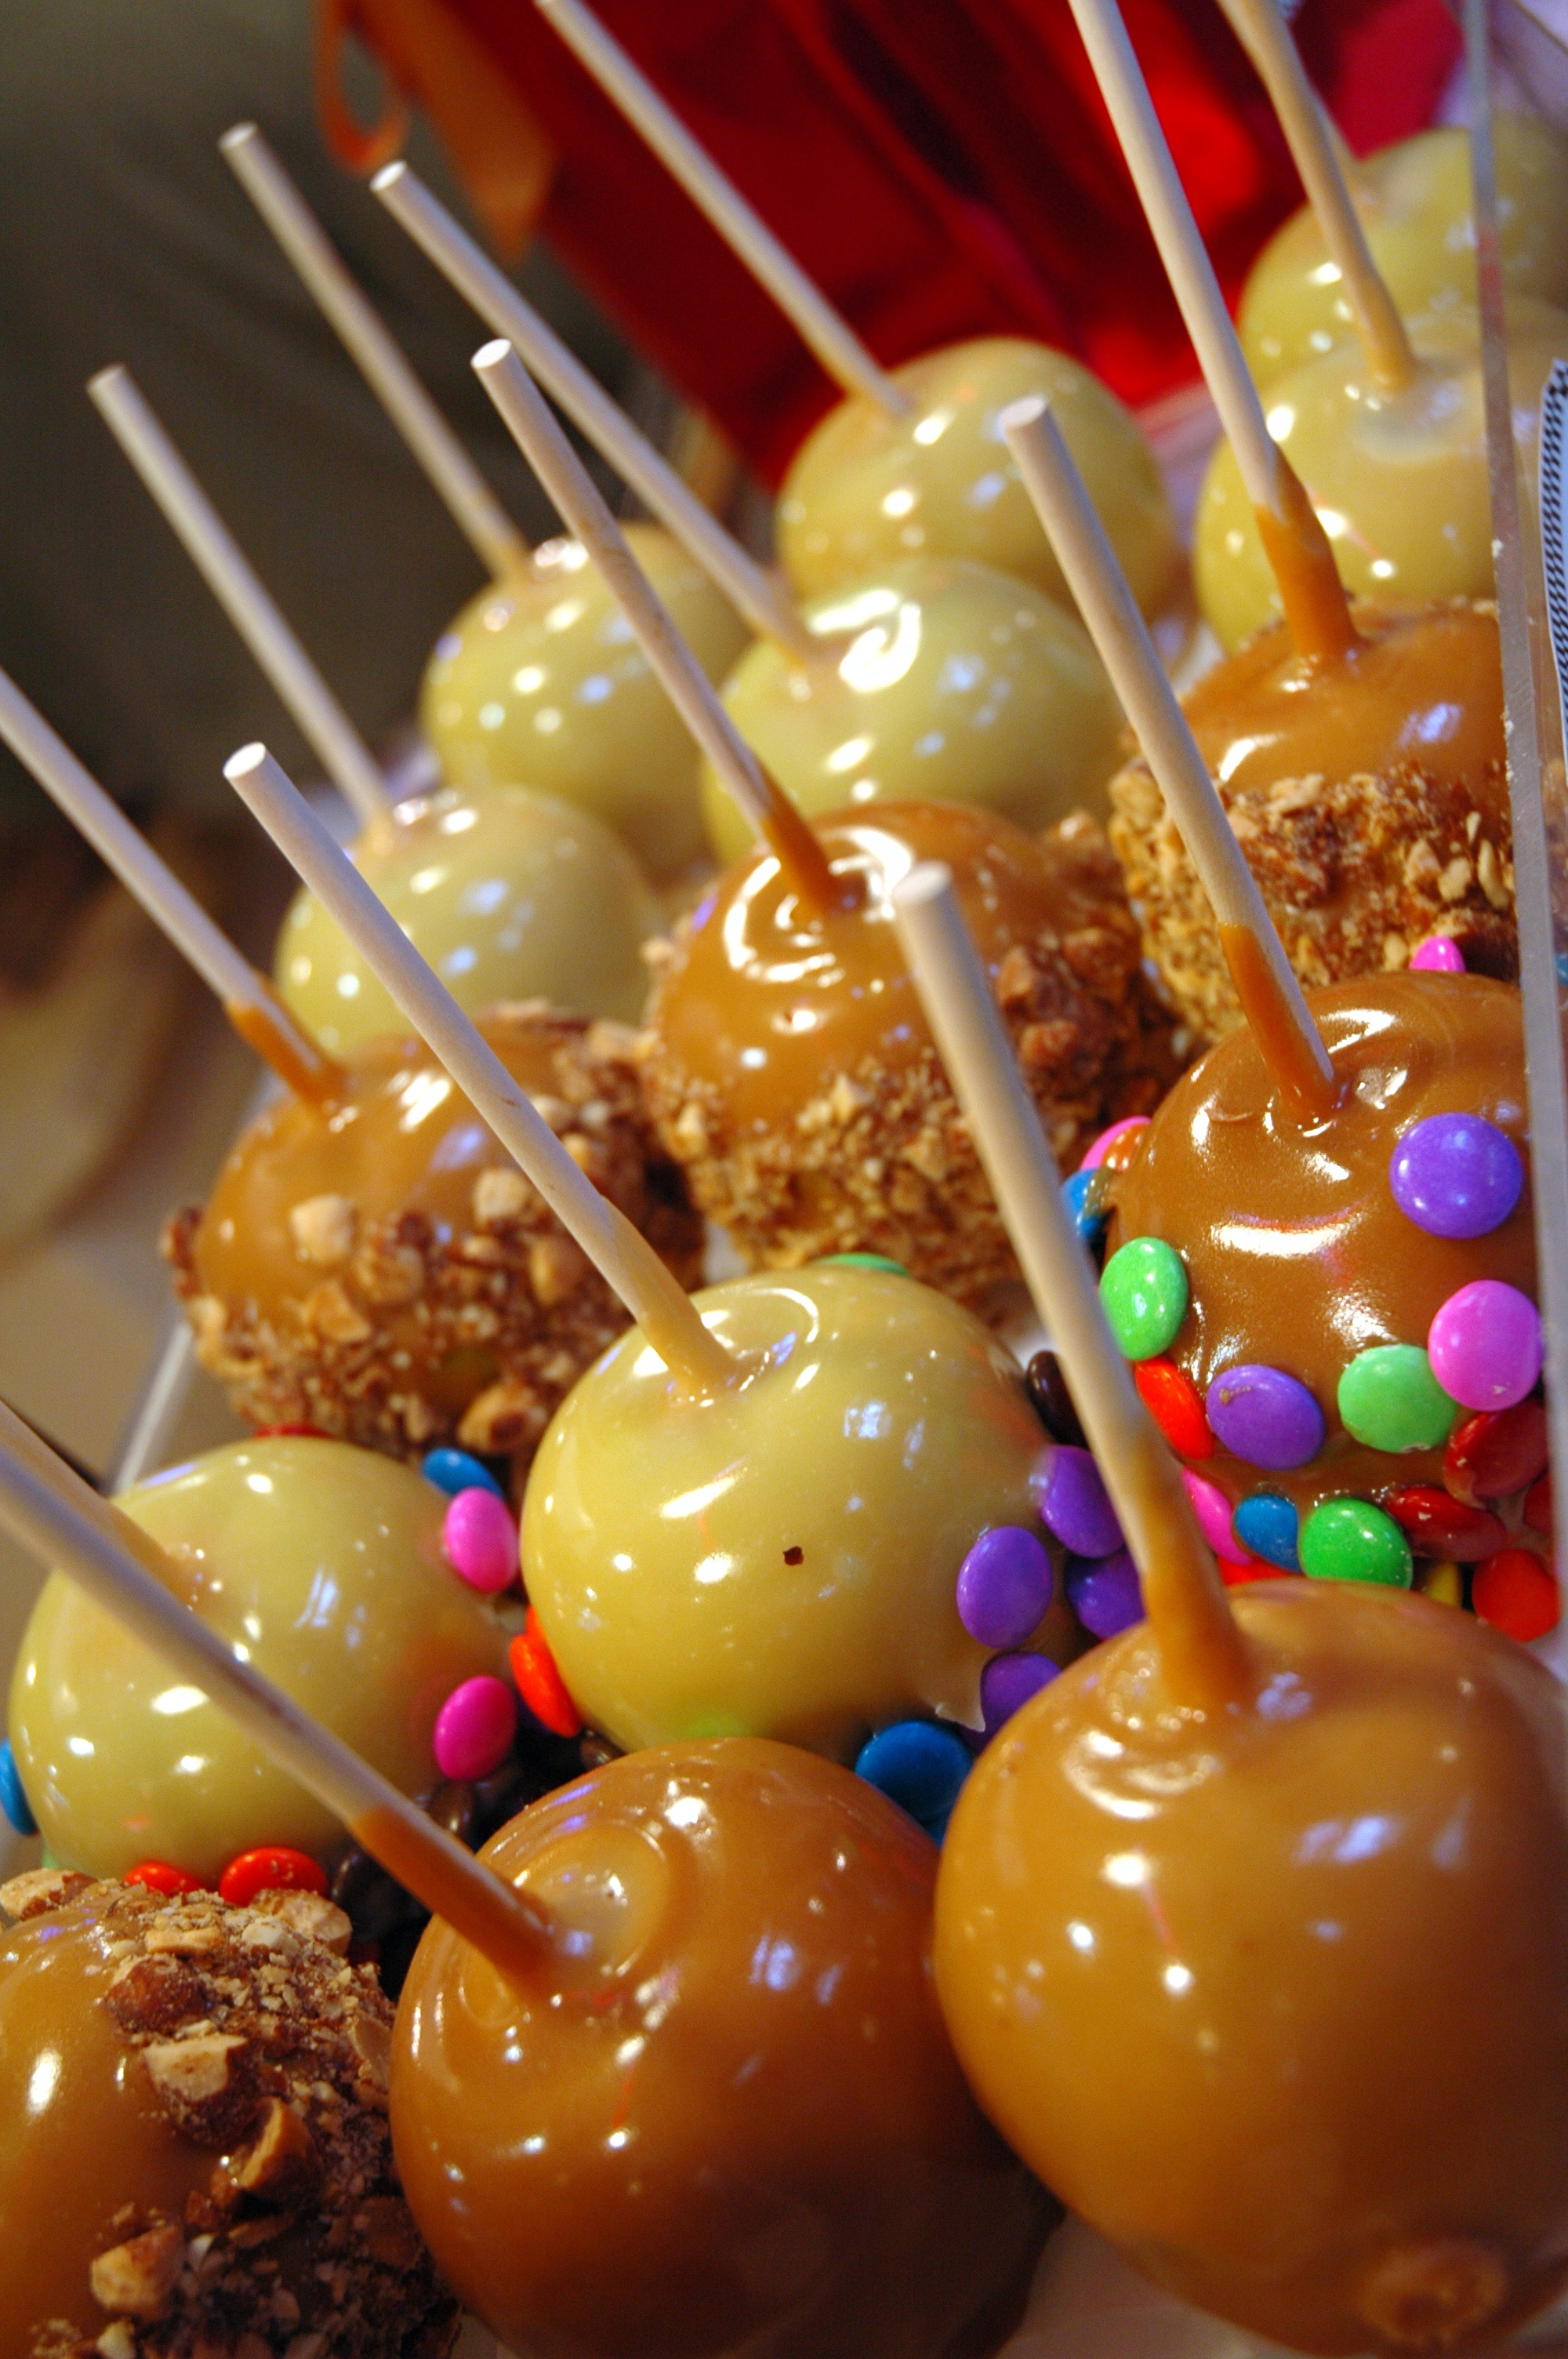
apple, fruit, sweet, summer, dish, food, carnival, produce, junk, colorful, chocolate, dessert, cuisine, caramel, delicious, asian food, nuts, sugar, treats, tasty, snacks, candy, confection, sweetness, stick, sprinkles, candy apple, glazed, candied, coated, caramelized